American marten

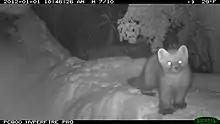
In Sitka, Alaska

Females use dens to give birth and to shelter kits. Dens are classified as either natal dens, where parturition takes place, or maternal dens, where females move their kits after birth. American marten females use a variety of structures for natal and maternal denning, including the branches, cavities or broken tops of live trees, snags, stumps, logs, woody debris piles, rock piles, and red squirrel ("Tamiasciurus hudsonicus") nests or middens. Females prepare a natal den by lining a cavity with grass, moss, and leaves. They frequently move kits to new maternal dens once kits are 7–13 weeks old. Most females spend more than 50% of their time attending dens in both pre-weaning and weaning periods, with less time spent at dens as kits aged. Paternal care has not been documented.